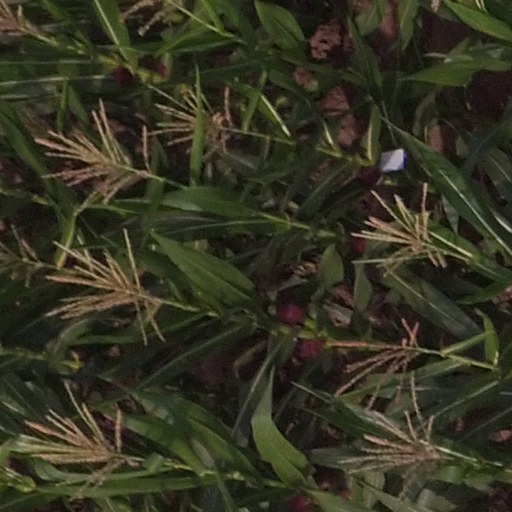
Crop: maize; corn